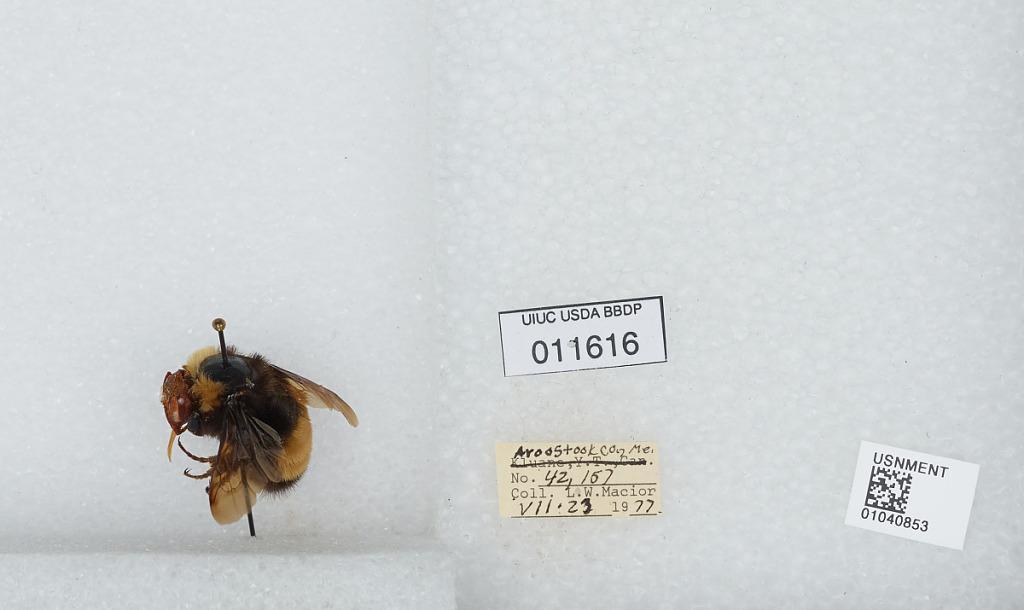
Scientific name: Bombus (Bombus) terricola Kirby
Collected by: L. Macior
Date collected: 1977-7-23
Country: United States
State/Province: Maine
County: Aroostook
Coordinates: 46.65, -68.58